Benoît-Hermogaste Molin

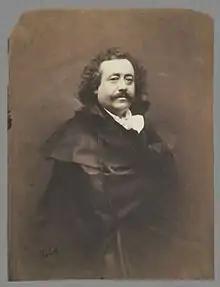
Portrait of Molin by Nadar.

Benoît-Hermogaste Molin (born 1810 in Chambéry-1894) was a Savoyard and French painter, portraitist, genre painter and History painter.